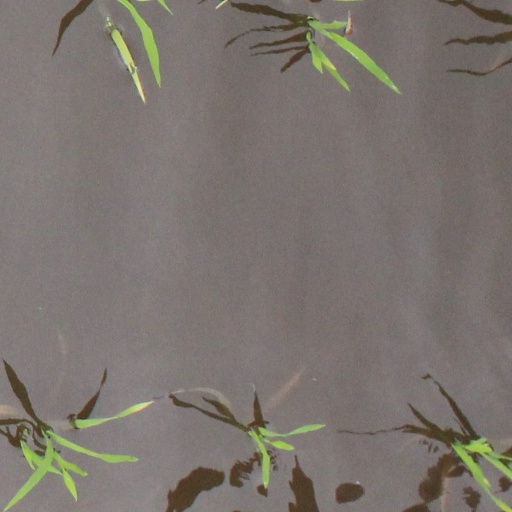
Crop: rice